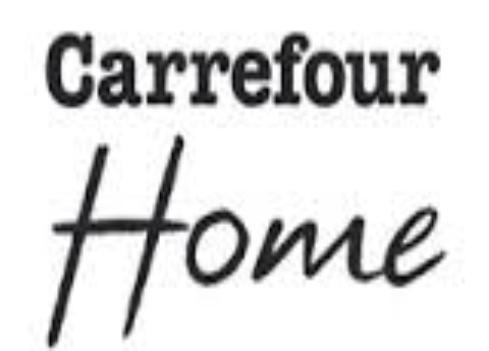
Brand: Carrefour
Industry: Others